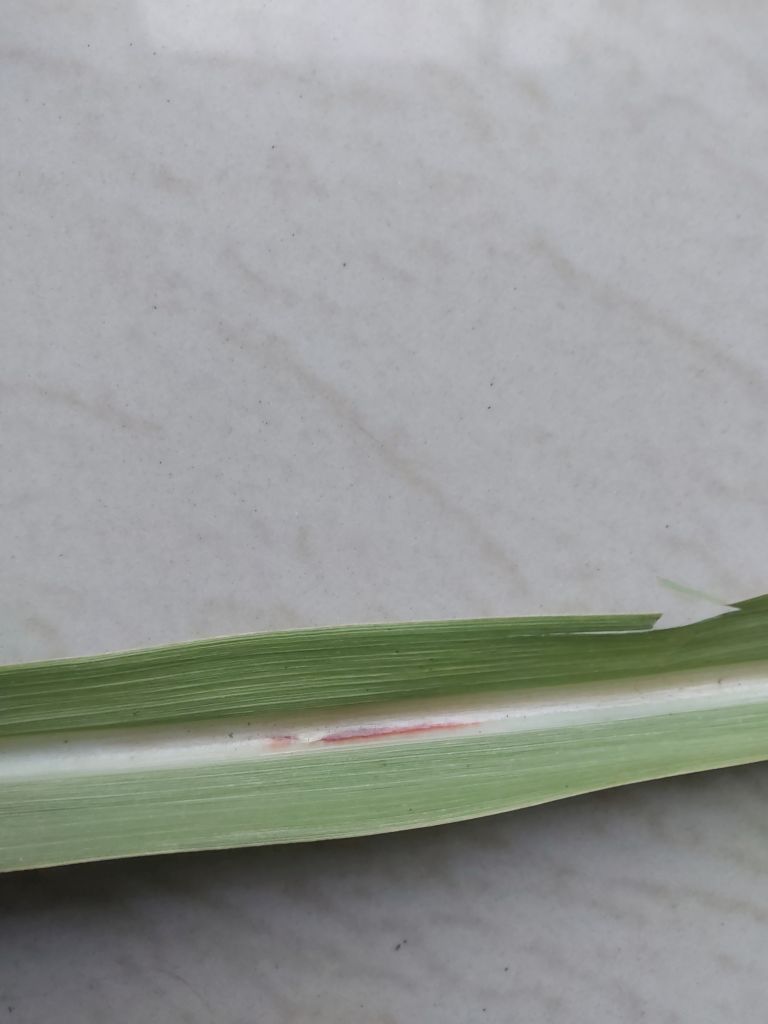
Label: Brown Spot